Centralized traffic control

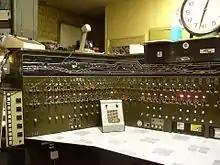
Active Union Switch and Signal Co relay based CTC machine at THORN tower in Thorndale, Pennsylvania

Centralized traffic control (CTC) is a form of railway signalling that originated in North America. CTC consolidates train routing decisions that were previously carried out by local signal operators or the train crews themselves. The system consists of a centralized train dispatcher's office that controls railroad interlockings and traffic flows in portions of the rail system designated as CTC territory. One hallmark of CTC is a control panel with a graphical depiction of the railroad. On this panel, the dispatcher can keep track of trains' locations across the territory that the dispatcher controls. Larger railroads may have multiple dispatcher's offices and even multiple dispatchers for each operating division. These offices are usually located near the busiest yards or stations, and their operational qualities can be compared to air traffic towers.